Immanuel Church (Tel Aviv)

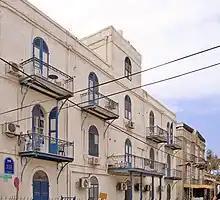
Ustinov's former "Hôtel du Parc" (left) and Hardegg's former Hotel Jerusalem (right), façades towards Rechov Auerbach (רחוב אוארבך)

German Emperor William II, his wife Auguste Victoria, protectress of Jerusalem's Association, and their entourage stayed in Jaffa on 27 October 1898. Their travel agency Thomas Cook accommodated the imperial guests in Ustinov's "Hôtel du Parc", the only establishment in Jaffa regarded suited for them, while the further entourage stayed in Hotel Jerusalem (then Seestraße, today's Rechov Auerbach #6; רחוב אוארבך) of the Templer Ernst Hardegg. Thus William II, as (Supreme governor of the Evangelical State Church in Prussia's older Provinces) kept the balance between Templers and Evangelical Protestants at his visit.